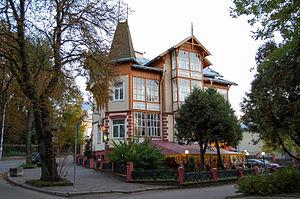
Trouskavets est une ville et une station thermale de l'oblast de Lviv, en Ukraine. Sa population s'élevait à 29 516 habitants en 2013.